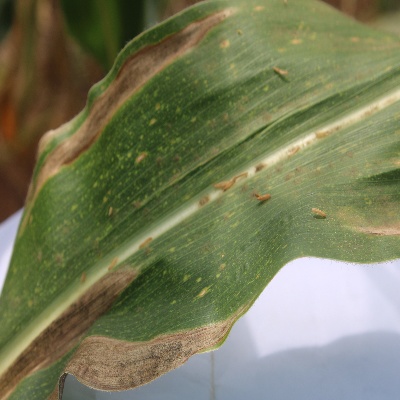
Crop: Maize
Condition: leaf blight